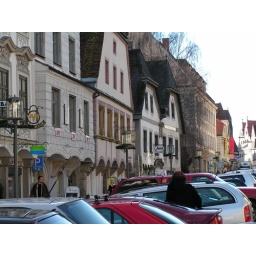
I will live on the last floor direct under the roof